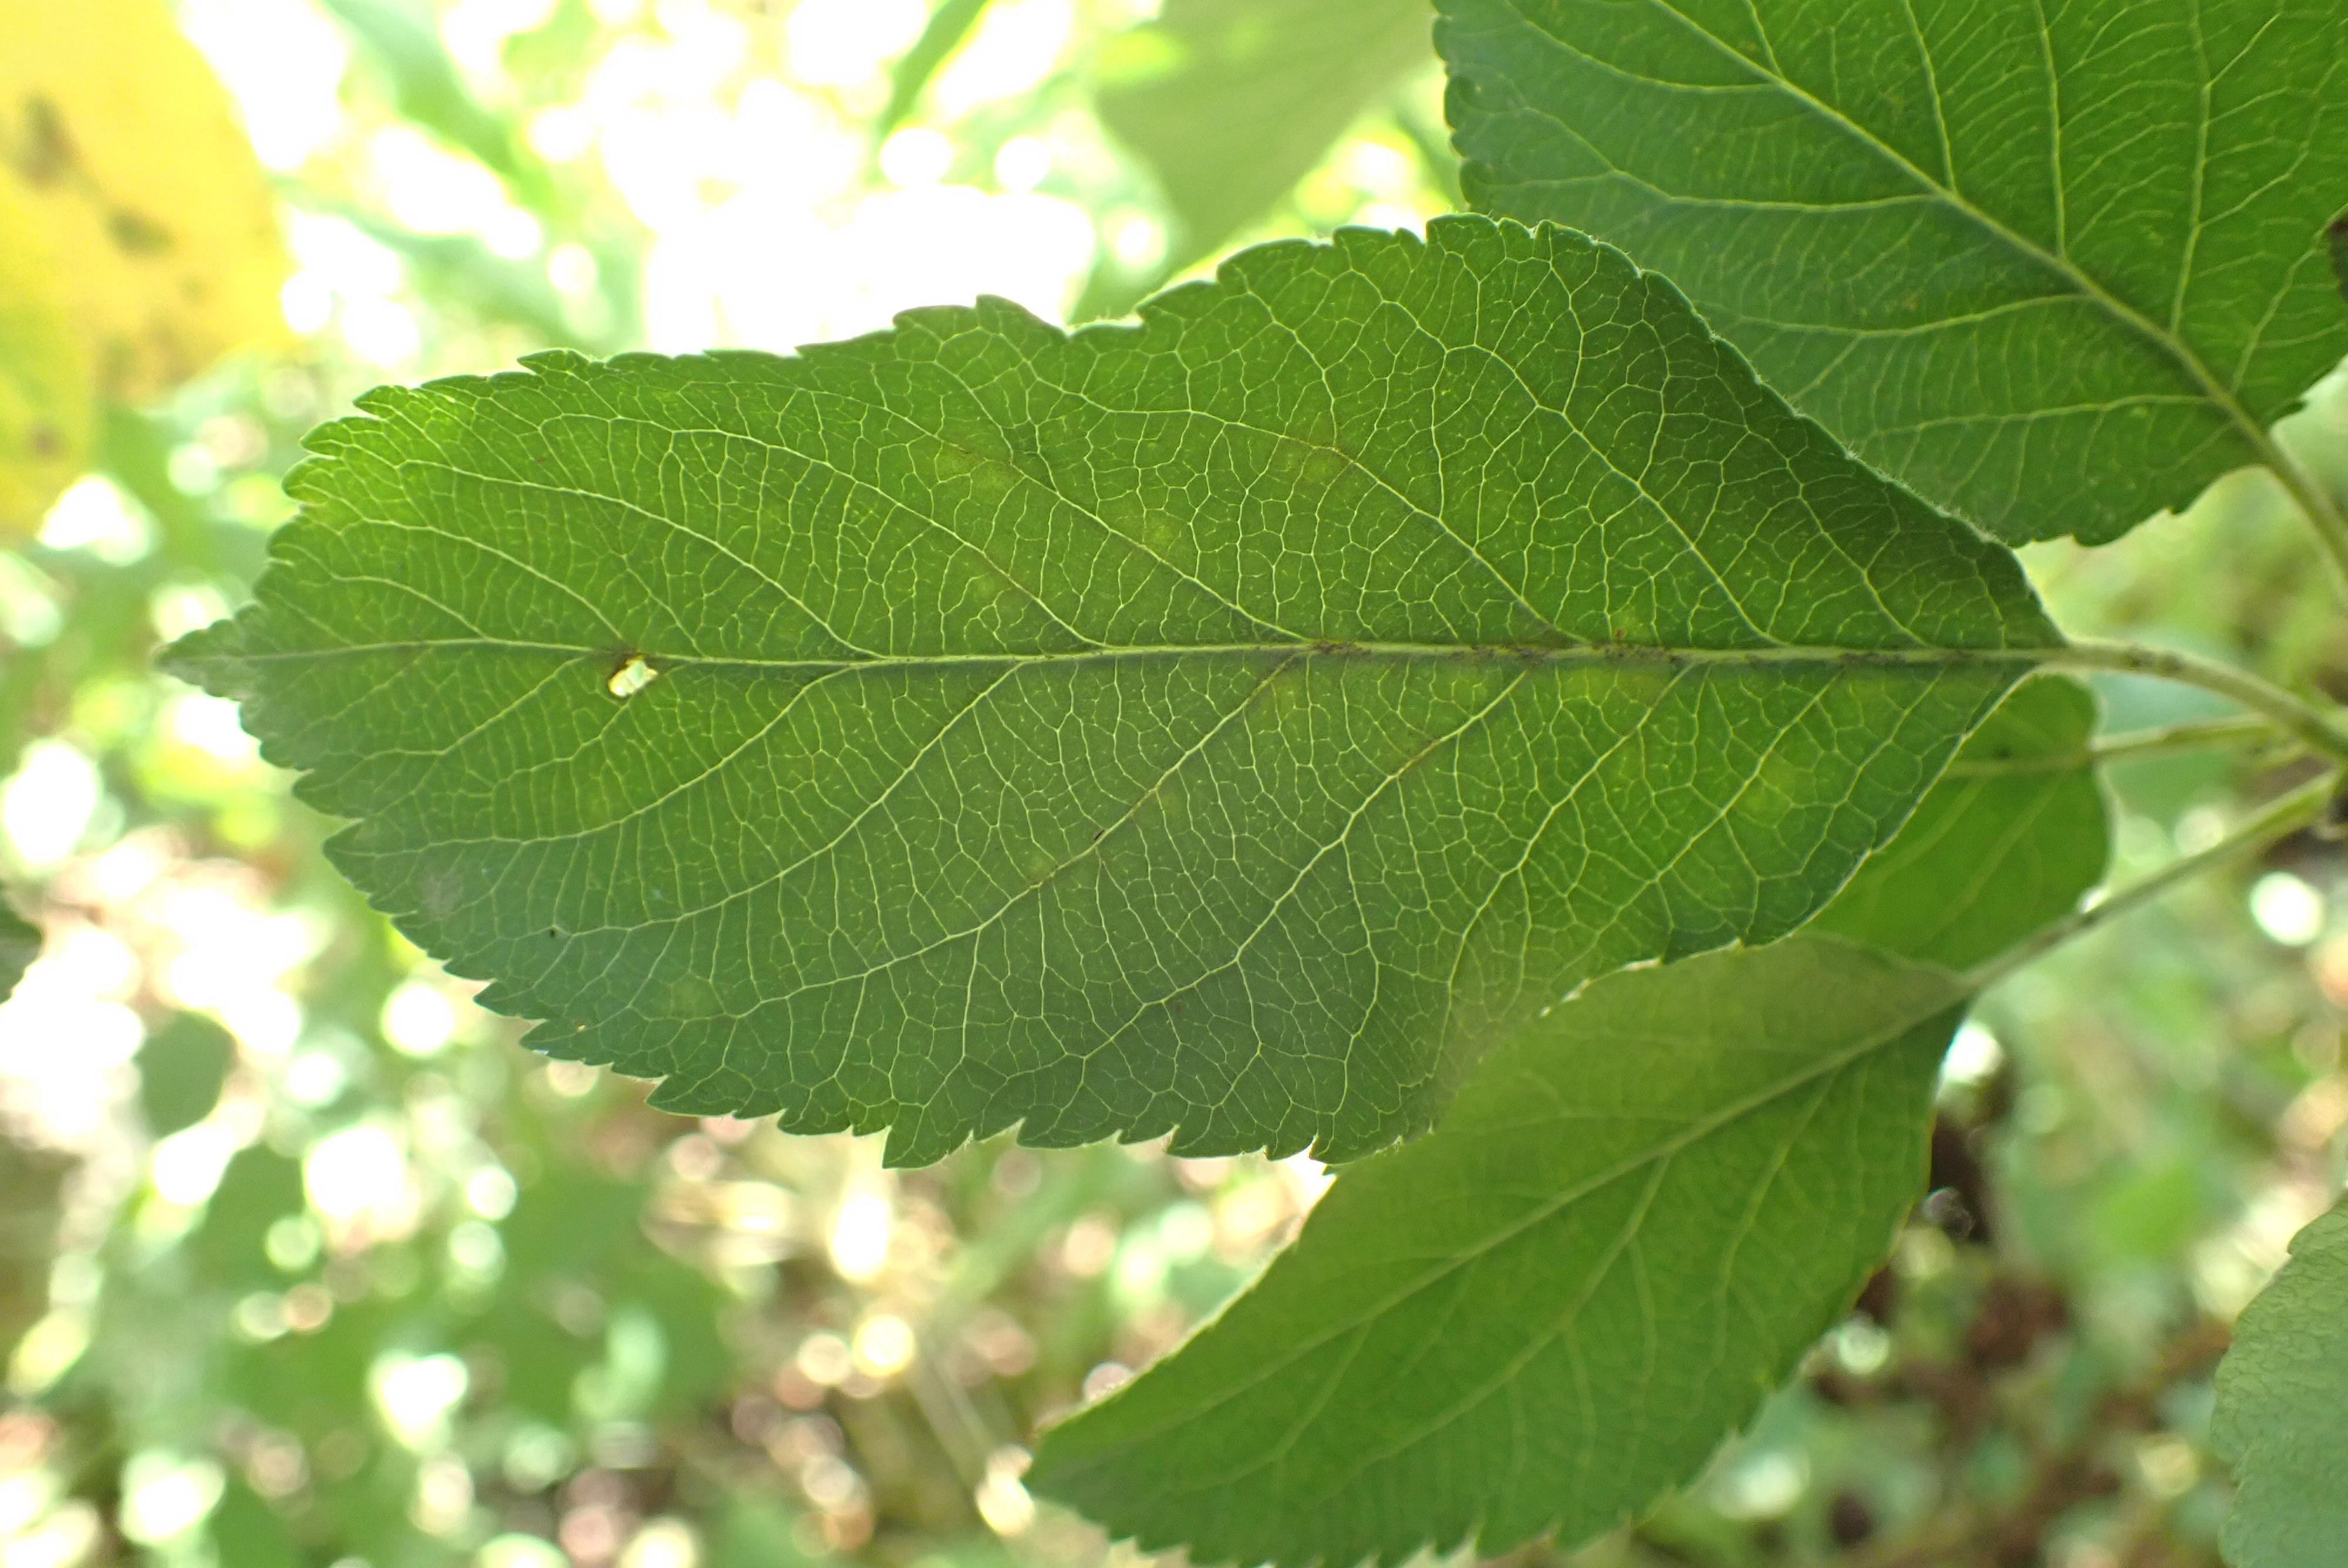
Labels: scab